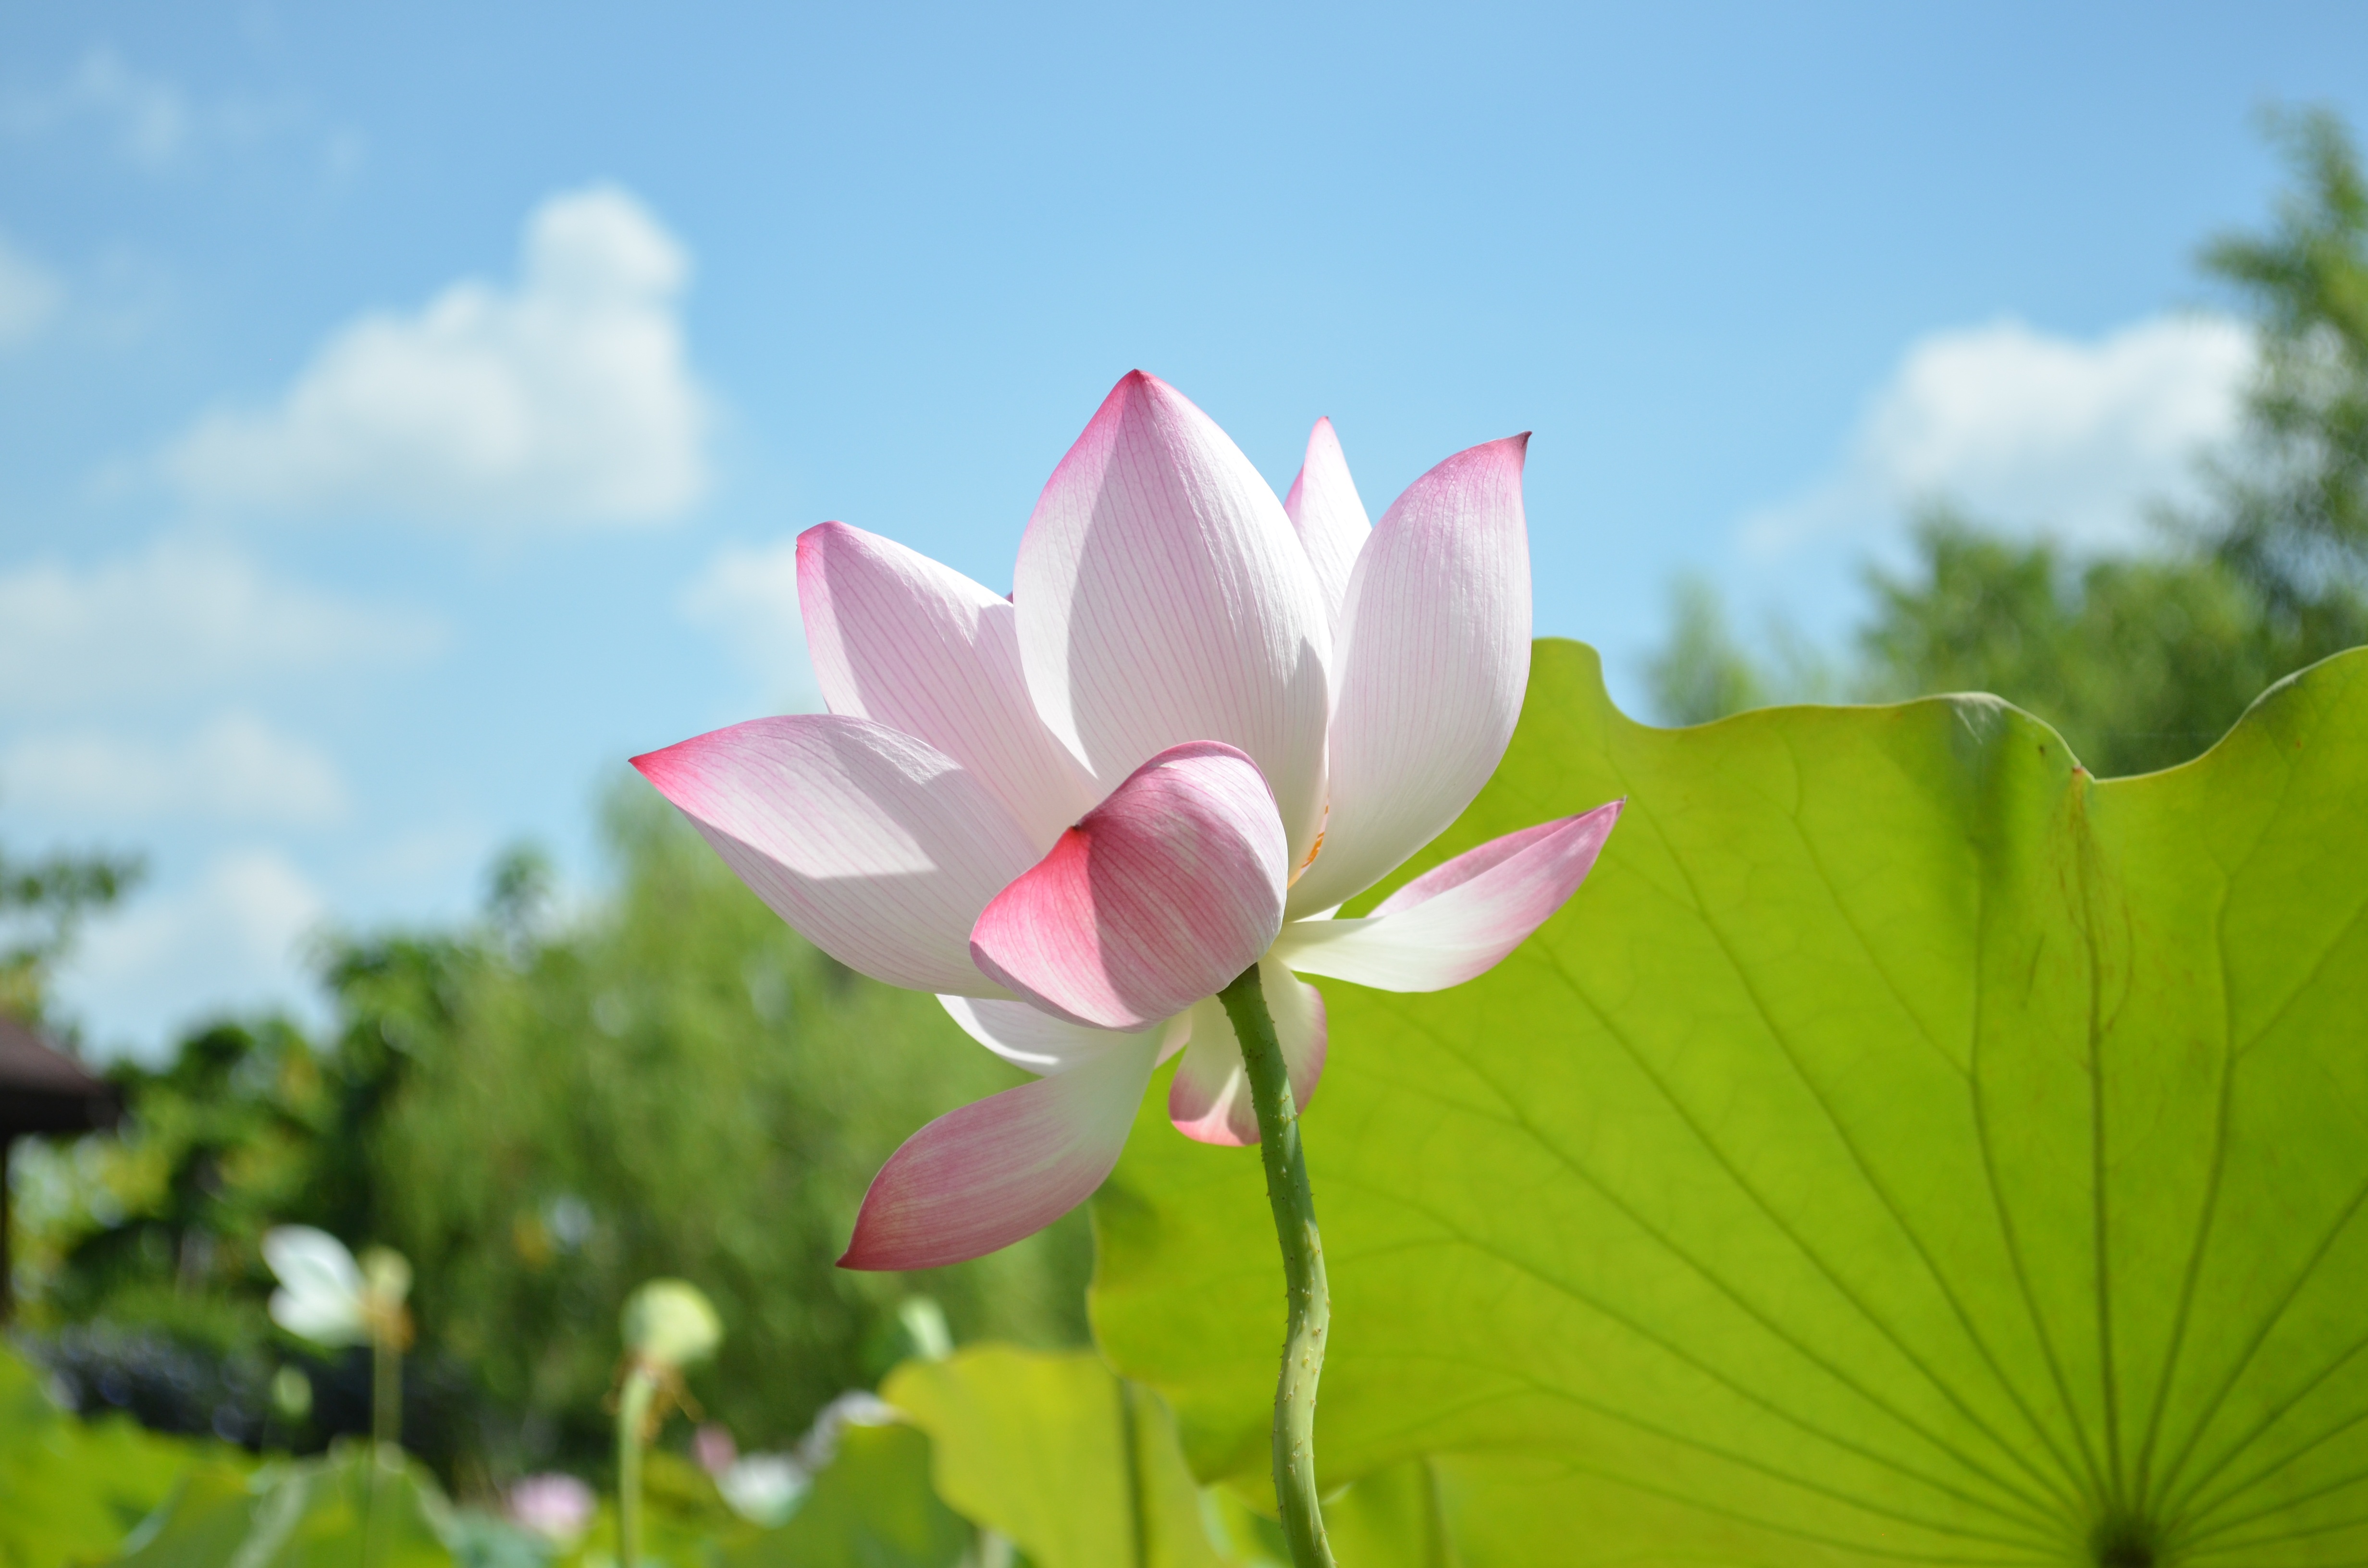
blossom, plant, sky, flower, petal, botany, sacred lotus, aquatic plant, flora, white flower, red flower, lotus, macro photography, green leaves, flowering plant, blue day, land plant, lotus family, proteales